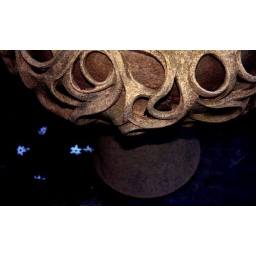
With the flash, the flowers on the ground seem like they are glowing in the dark.